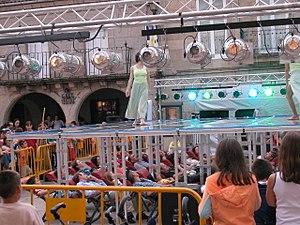
Ribadavia est une commune de Galice, dans la province d'Ourense. C'est la commune chef lieu de la comarque d'O Ribeiro. Ribadavia est réputée en Galice comme ville historique, artistique et culturelle.